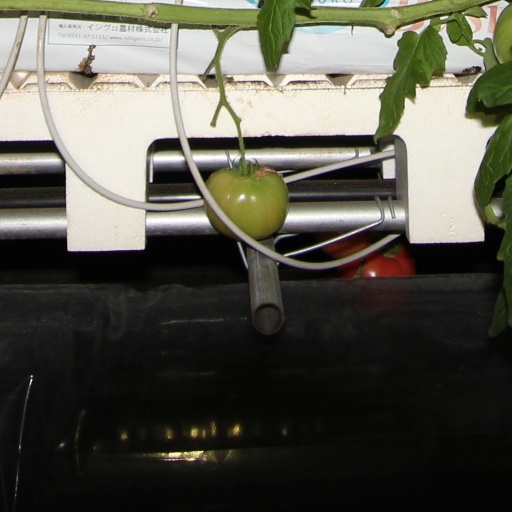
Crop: tomato